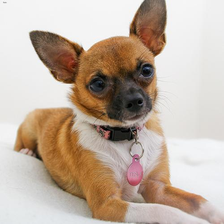
Species: dog
Breed: chihuahua